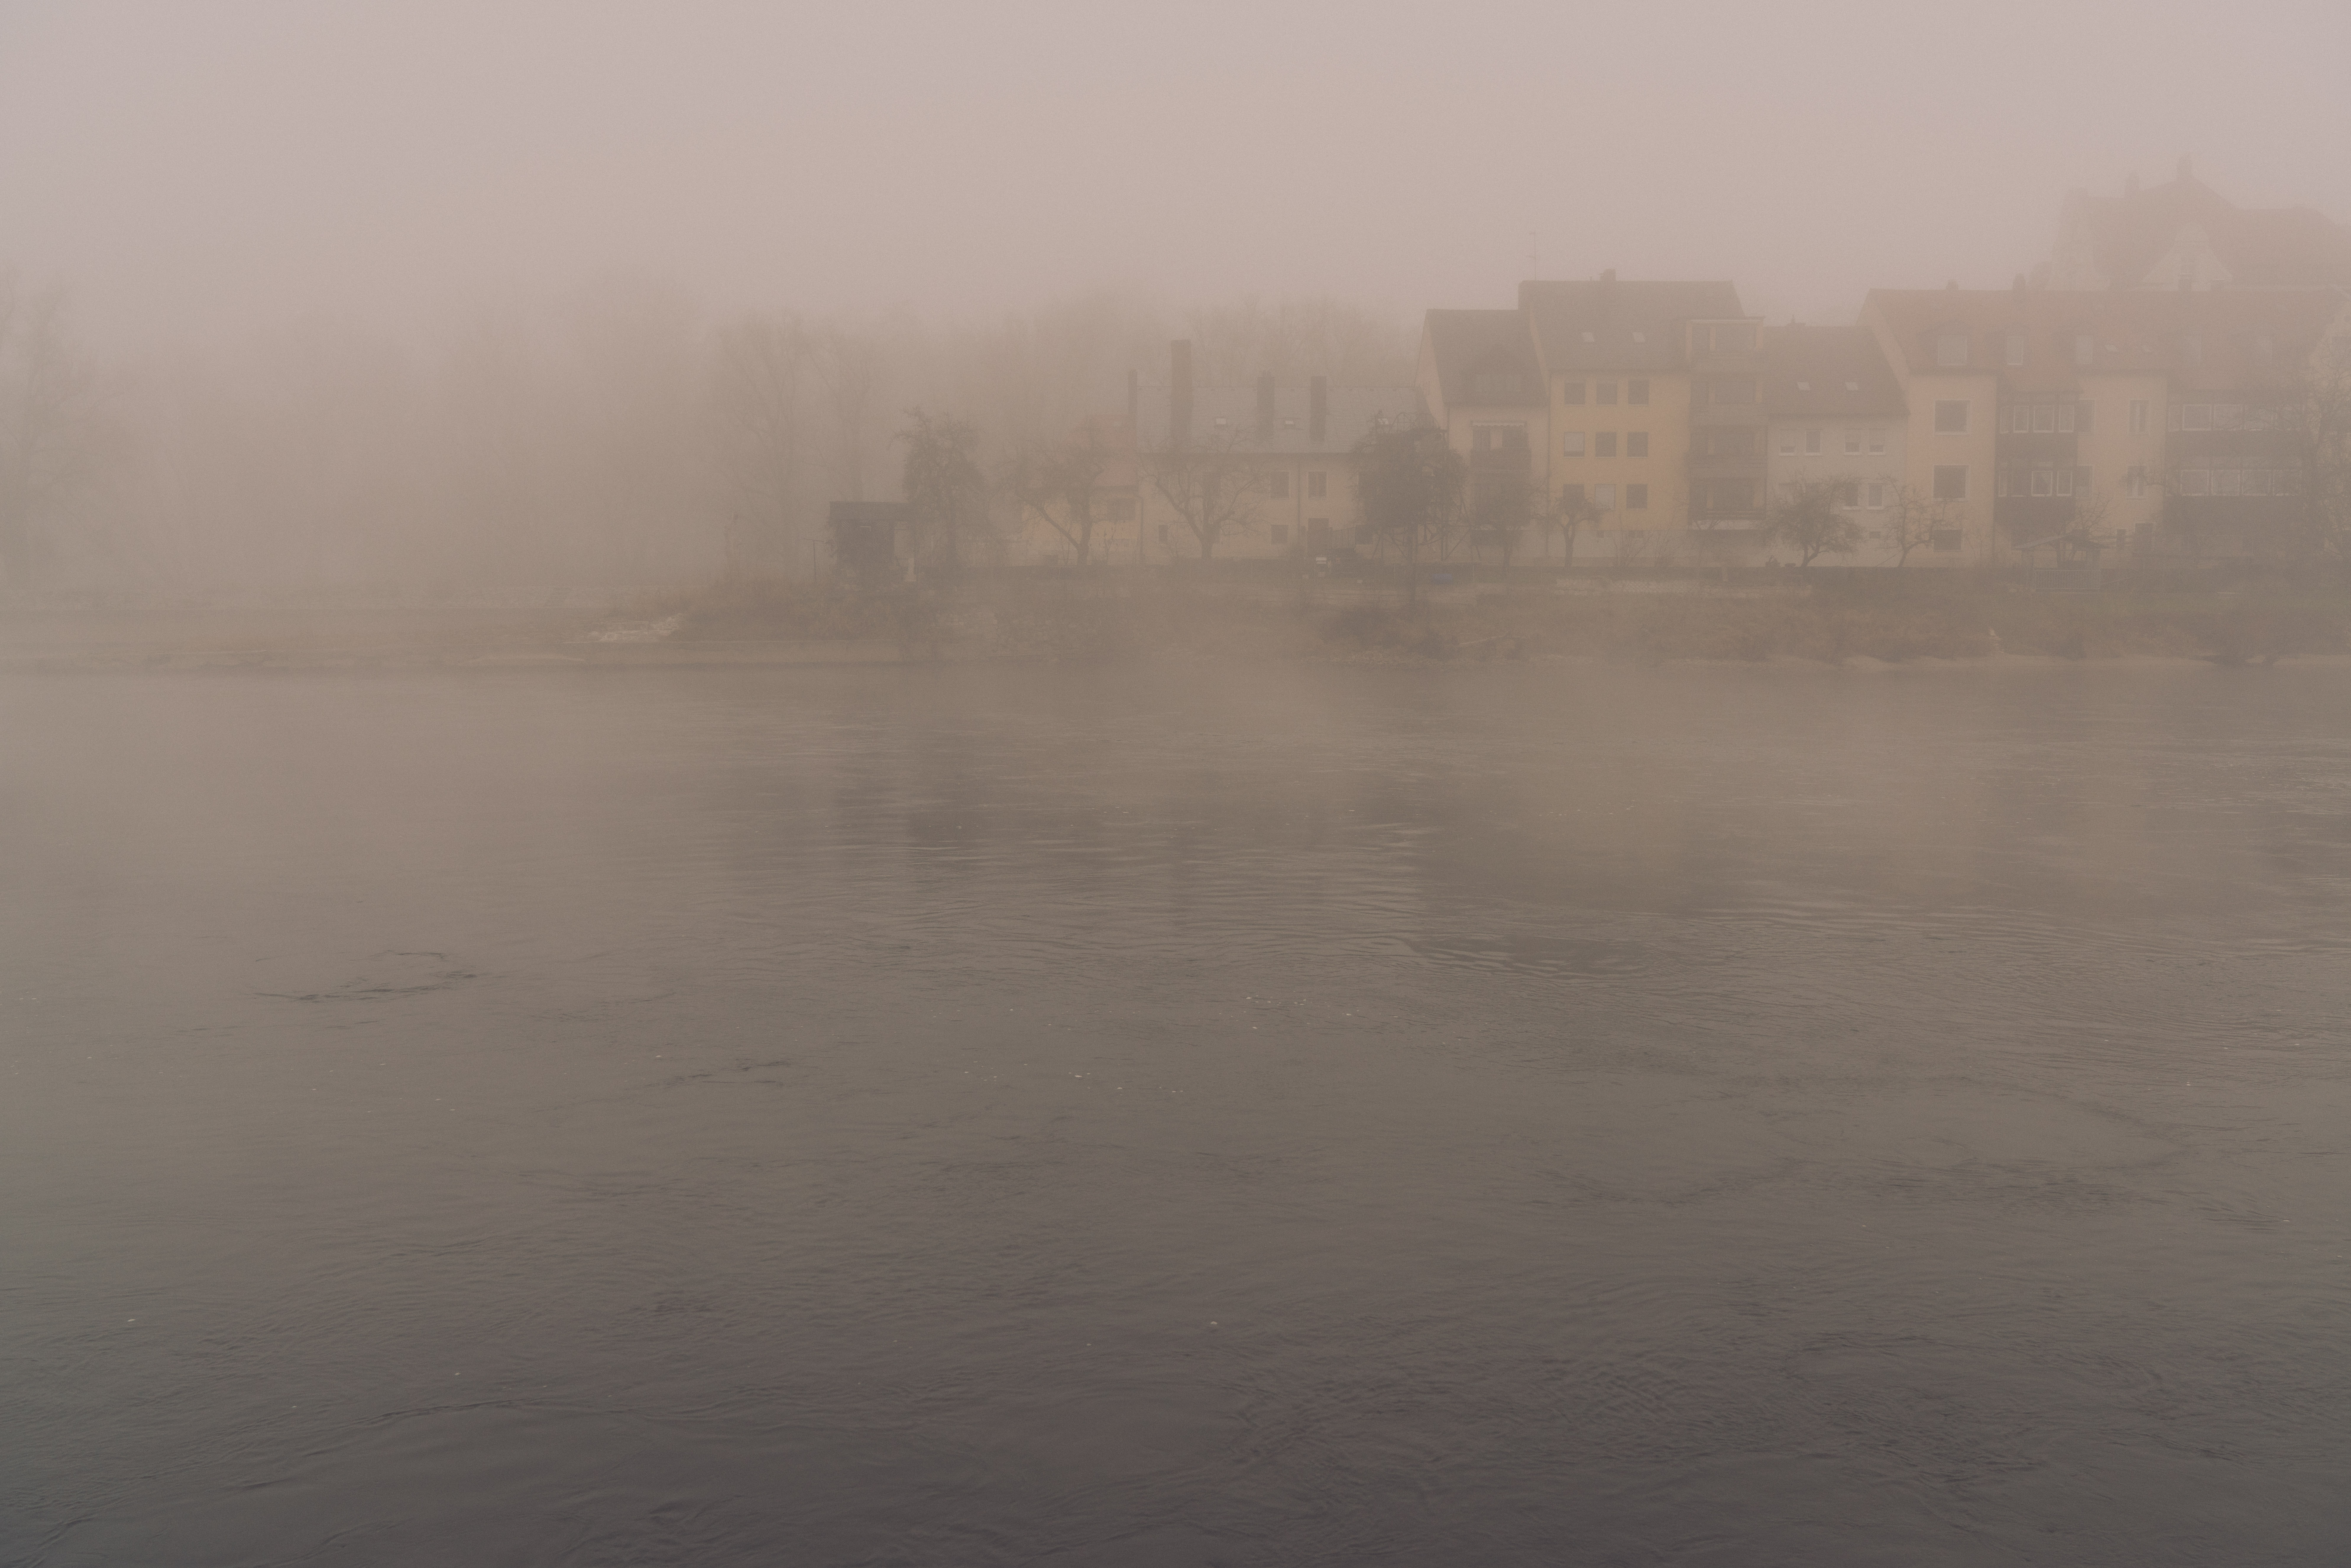
sea, sky, fog, sunrise, mist, morning, dawn, city, atmosphere, urban, river, weather, haze, danube, stadt, deutschland, bayern, bavaria, regensburg, ratisbonne, freezing, garmann, atmospheric phenomenon